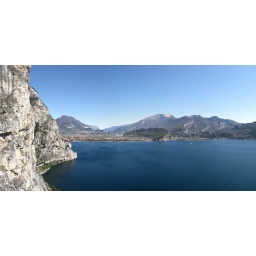
Not a cloud in the sky